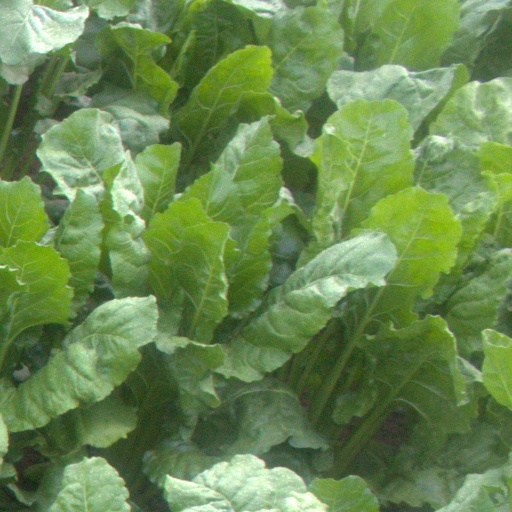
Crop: sugar beet